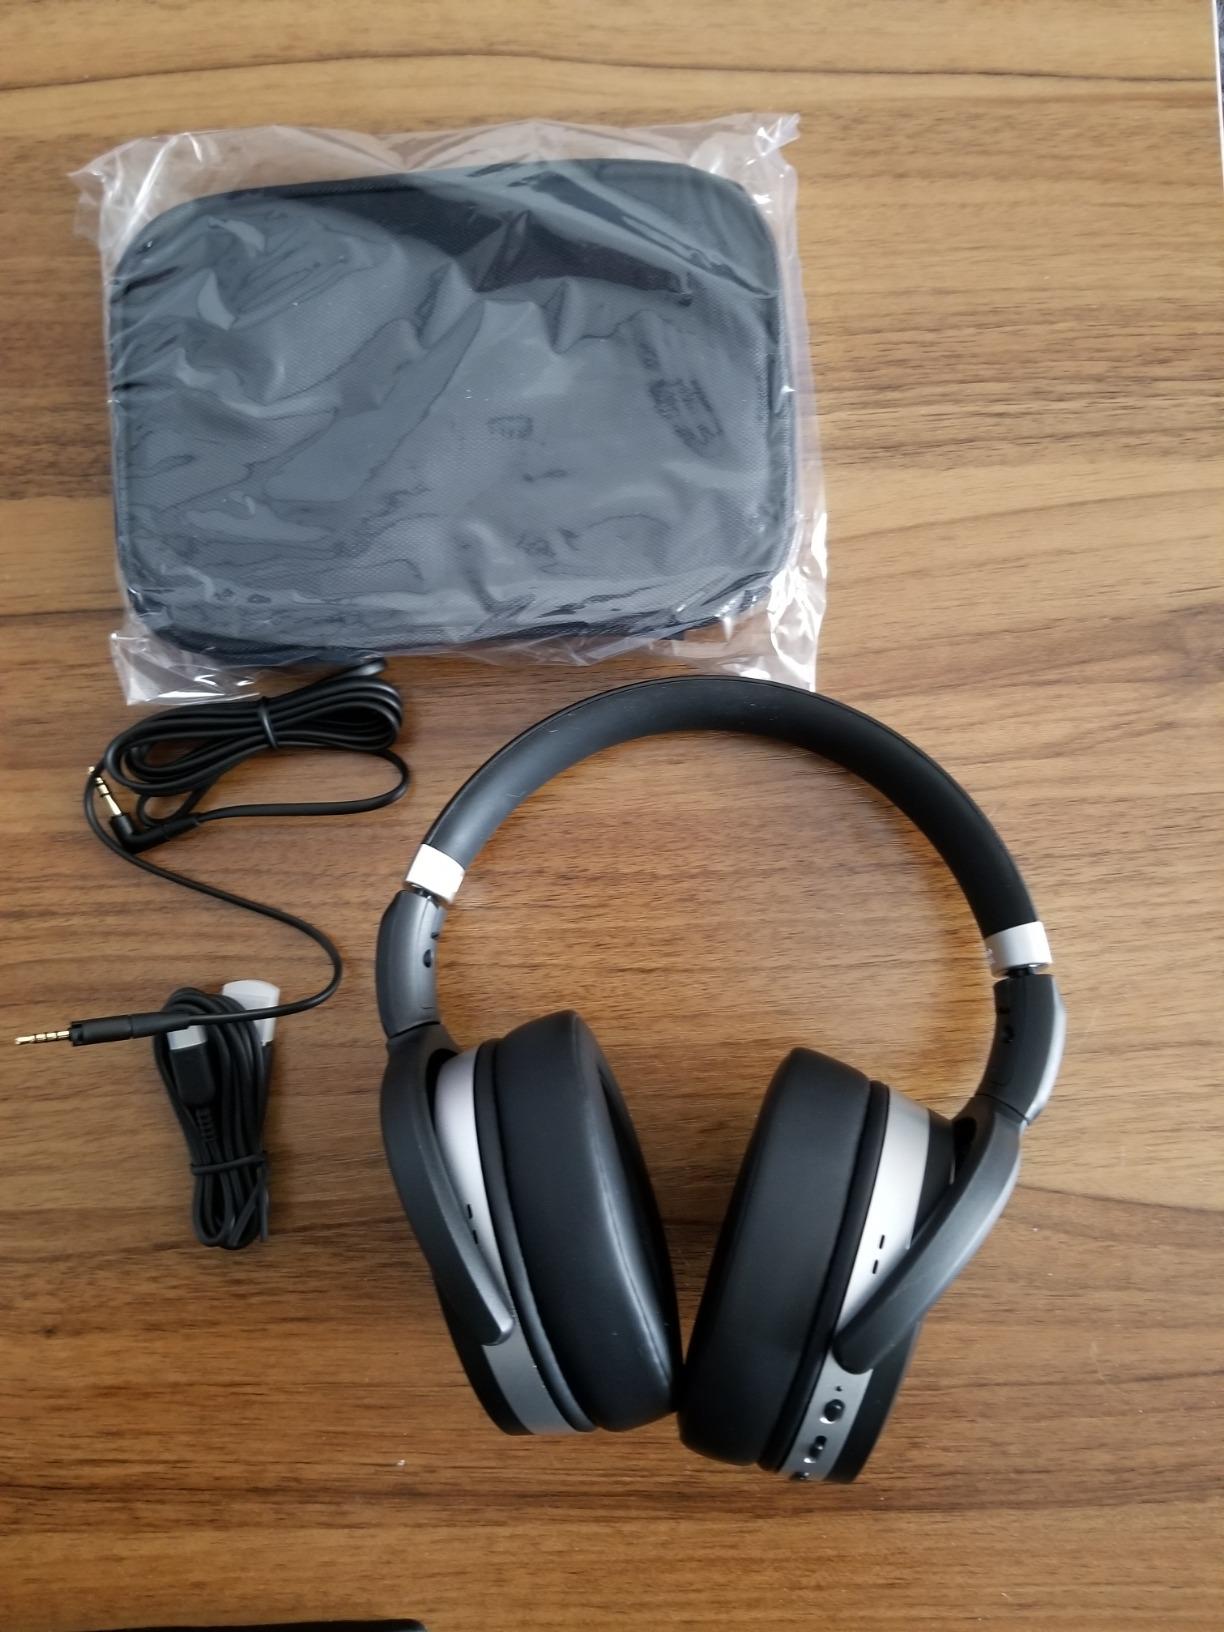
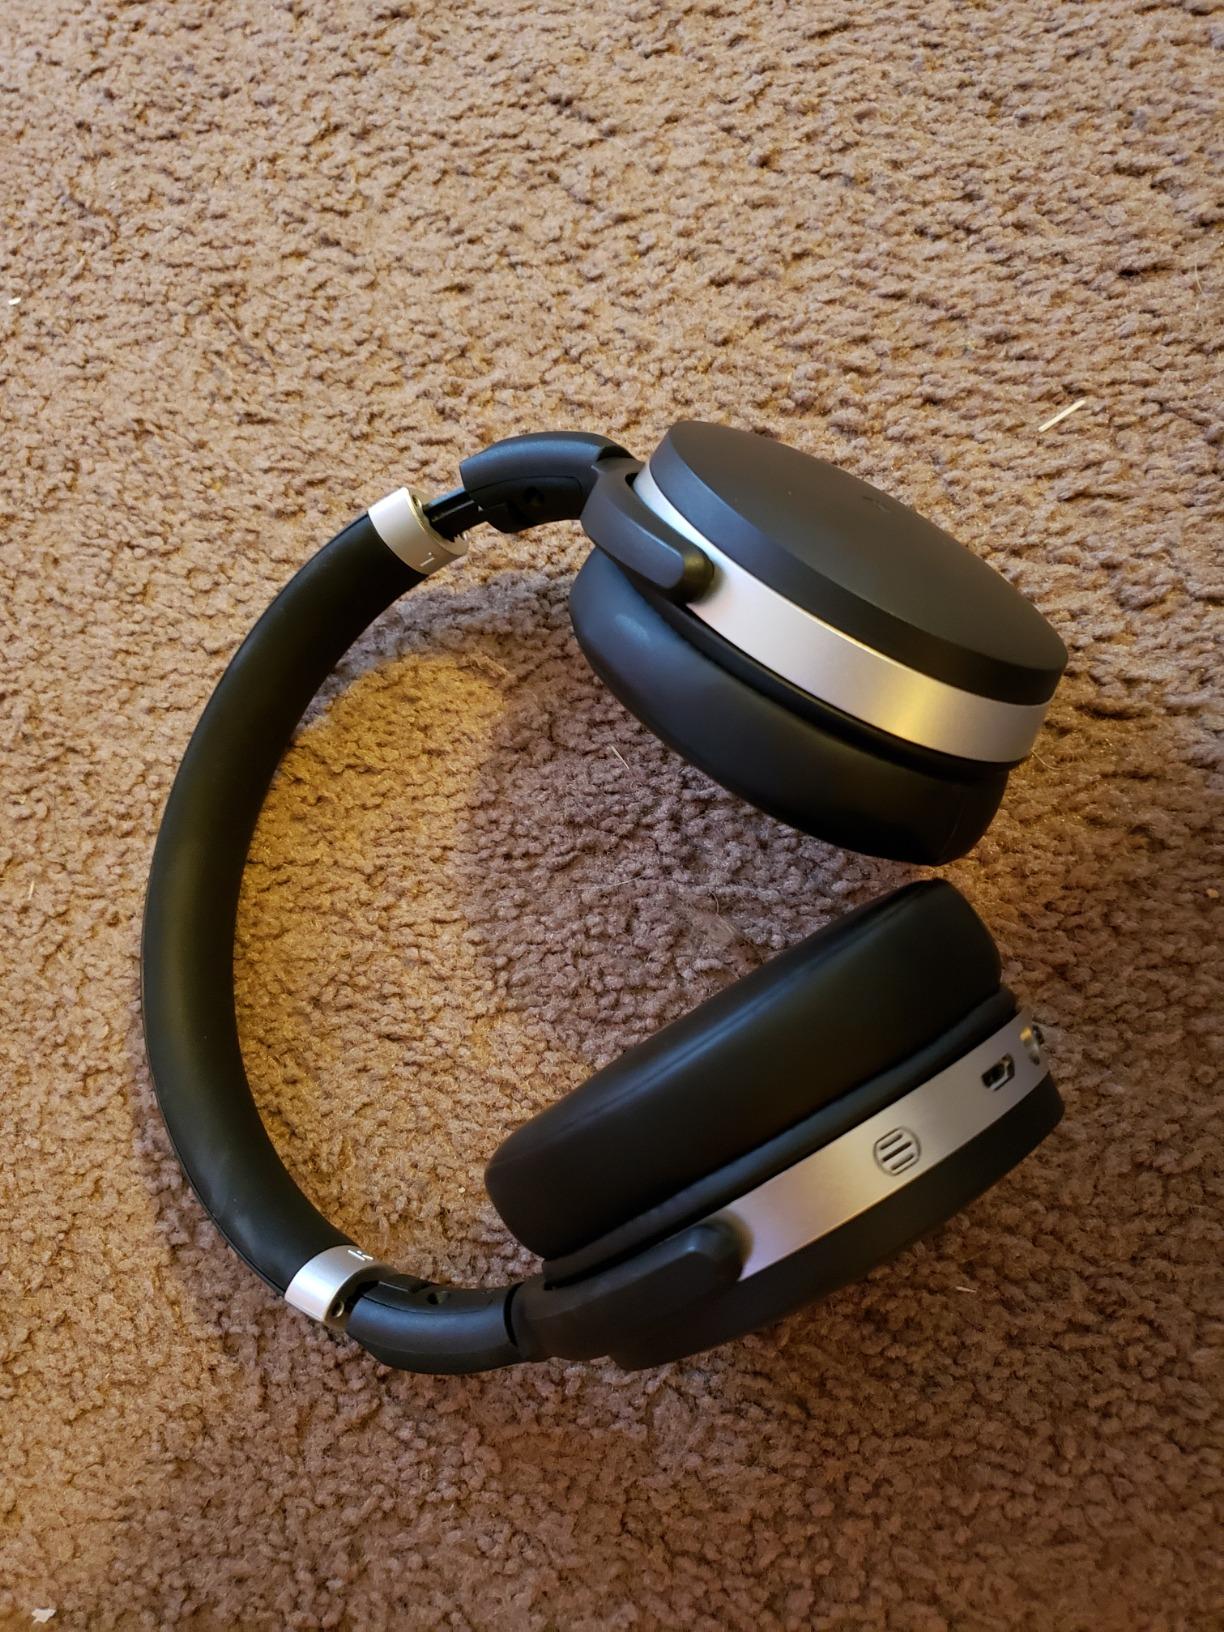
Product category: headphones
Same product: yes